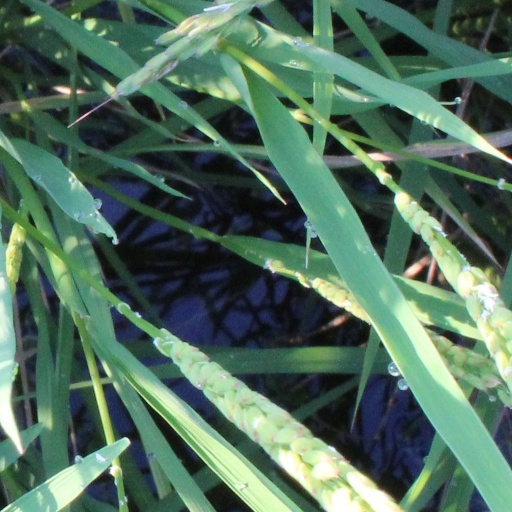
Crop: rice